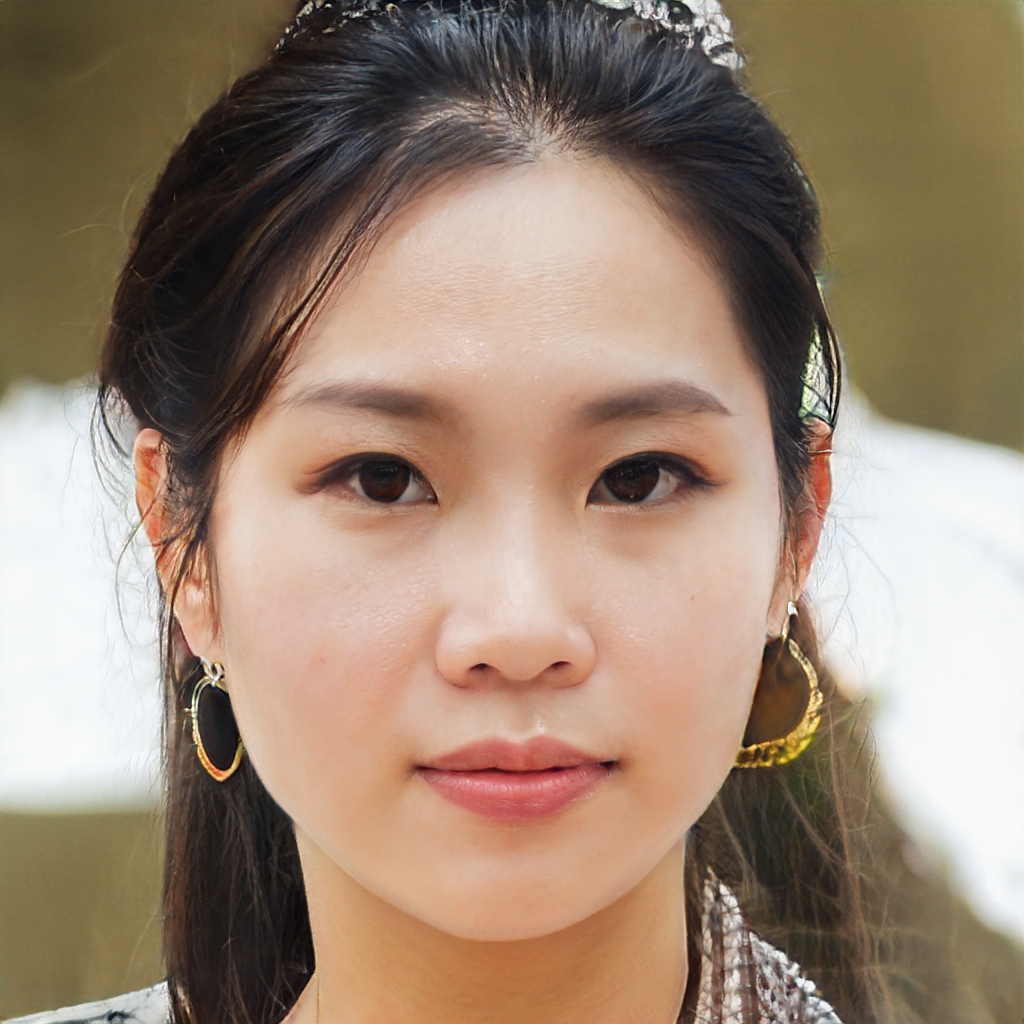
Portrait style: Real Portrait